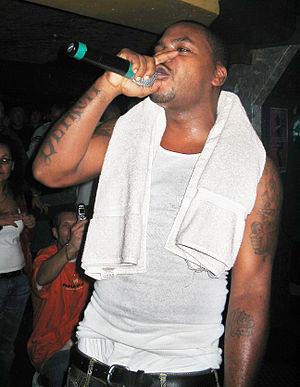
"Eminem, souvent stylisé EMINƎM, de son vrai nom Marshall Bruce Mathers III, né le 17 octobre 1972 à Saint Joseph dans l'État du Missouri, est un rappeur américain, également producteur, acteur, compositeur, et fondateur de label. En plus de sa carrière solo, il est aussi membre du groupe D12, dont il est le cofondateur, et compose le duo Bad Meets Evil avec Royce da 5'9"". Il a également fait partie, dans sa jeunesse, d'un groupe nommé Soul Intent.
Obie Trice, né le 14 novembre 1977 à Détroit, dans le Michigan, est un rappeur américain. Il a été artiste du label Shady Records d'Eminem. Après son départ, Trice lance son propre label, Black Market Entertainment.